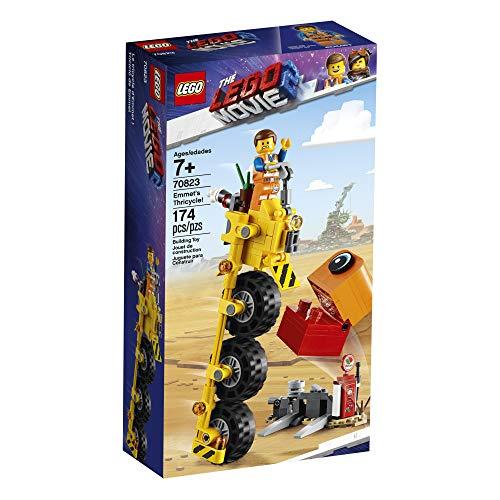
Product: LEGO THE LEGO MOVIE 2 Emmet’s Thricycle! 70823 Three-Wheel Toy Bicycle Action Building Kit for Kids, 2019 (173 Pieces)
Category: Toys & Games | Building Toys | Building Sets
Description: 173 pieces – For boys and girls aged 7+ and for fans and kids of all ages; THE LEGO MOVIE 2 Emmet’s Thricycle 70823 construction vehicle for kids can be built together with all other original LEGO building toys and LEGO bricks for creative building.
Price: $13.00
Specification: ProductDimensions:5.5x10.3x2.4inches|ItemWeight:0.16ounces|ShippingWeight:8.5ounces(Viewshippingratesandpolicies)|ASIN:B07GX6GBGL|Itemmodelnumber:6250807|Manufacturerrecommendedage:7yearsandup